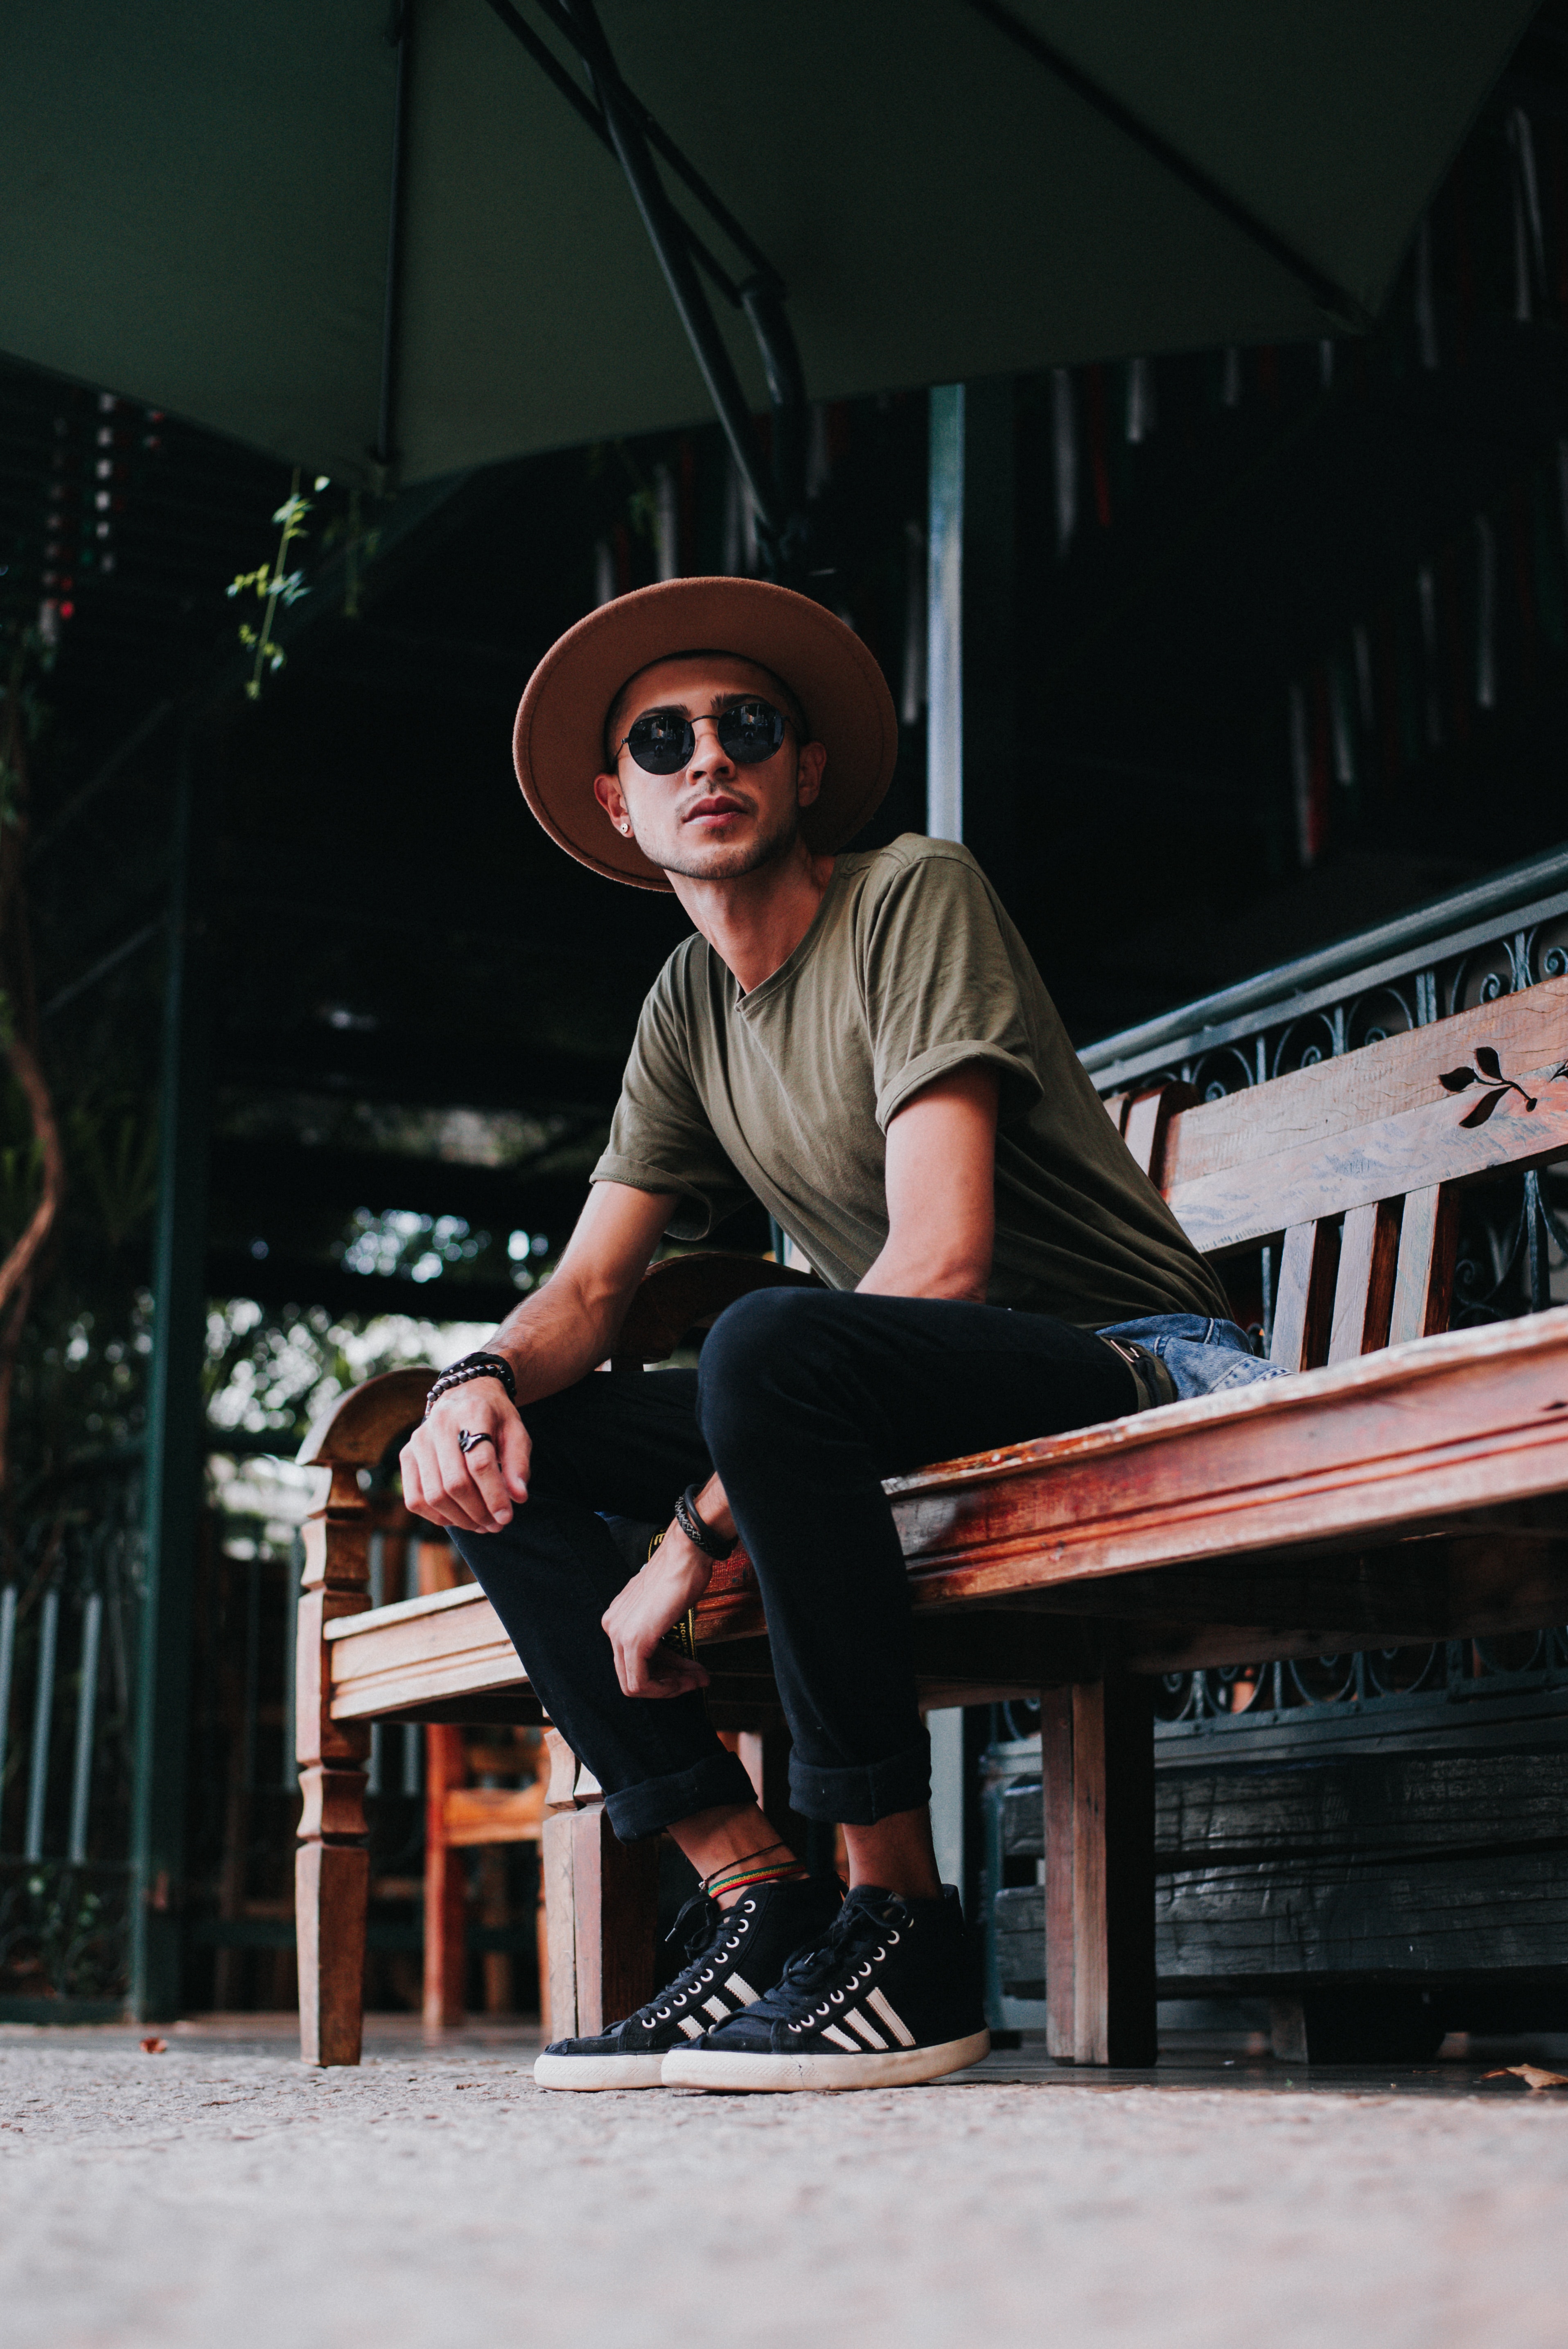
eyewear, cool, sunglasses, fashion, glasses, photography, sitting